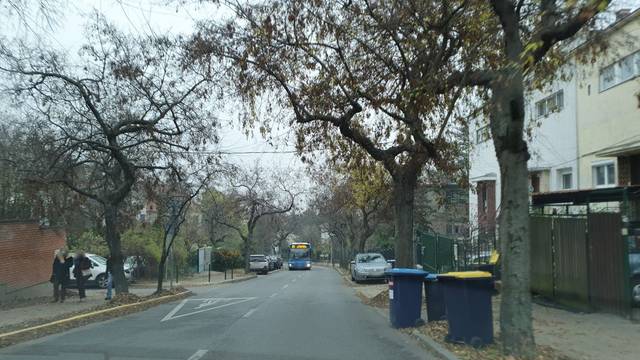
Region: Hungary
Coordinates: 47.521, 19.025